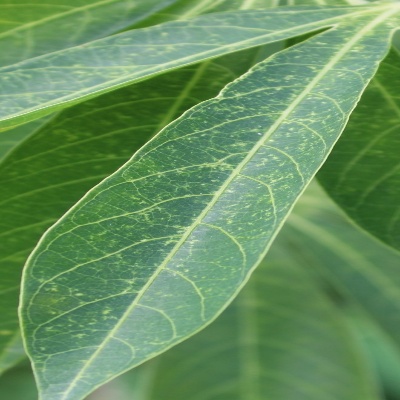
Crop: Cassava
Condition: green mite